Harold Schultz

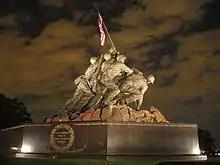
The U.S. Marine Corps War Memorial in Arlington, Virginia

The Marine Corps War Memorial (also known as the Iwo Jima Memorial) in Arlington, Virginia, was dedicated on November 10, 1954. The monument was sculptured by Felix de Weldon from the image of the second flag raising on Mount Suribachi. Since June 23, 2016, Harold Schultz is depicted as the fifth bronze statue from the base of the flagstaff on the memorial with the 32 foot (9.8 M) bronze statues of the other five flag raisers depicted on the memorial; Franklin Sousley is depicted as the third instead of the fifth bronze statue from the bottom of the flagstaff.